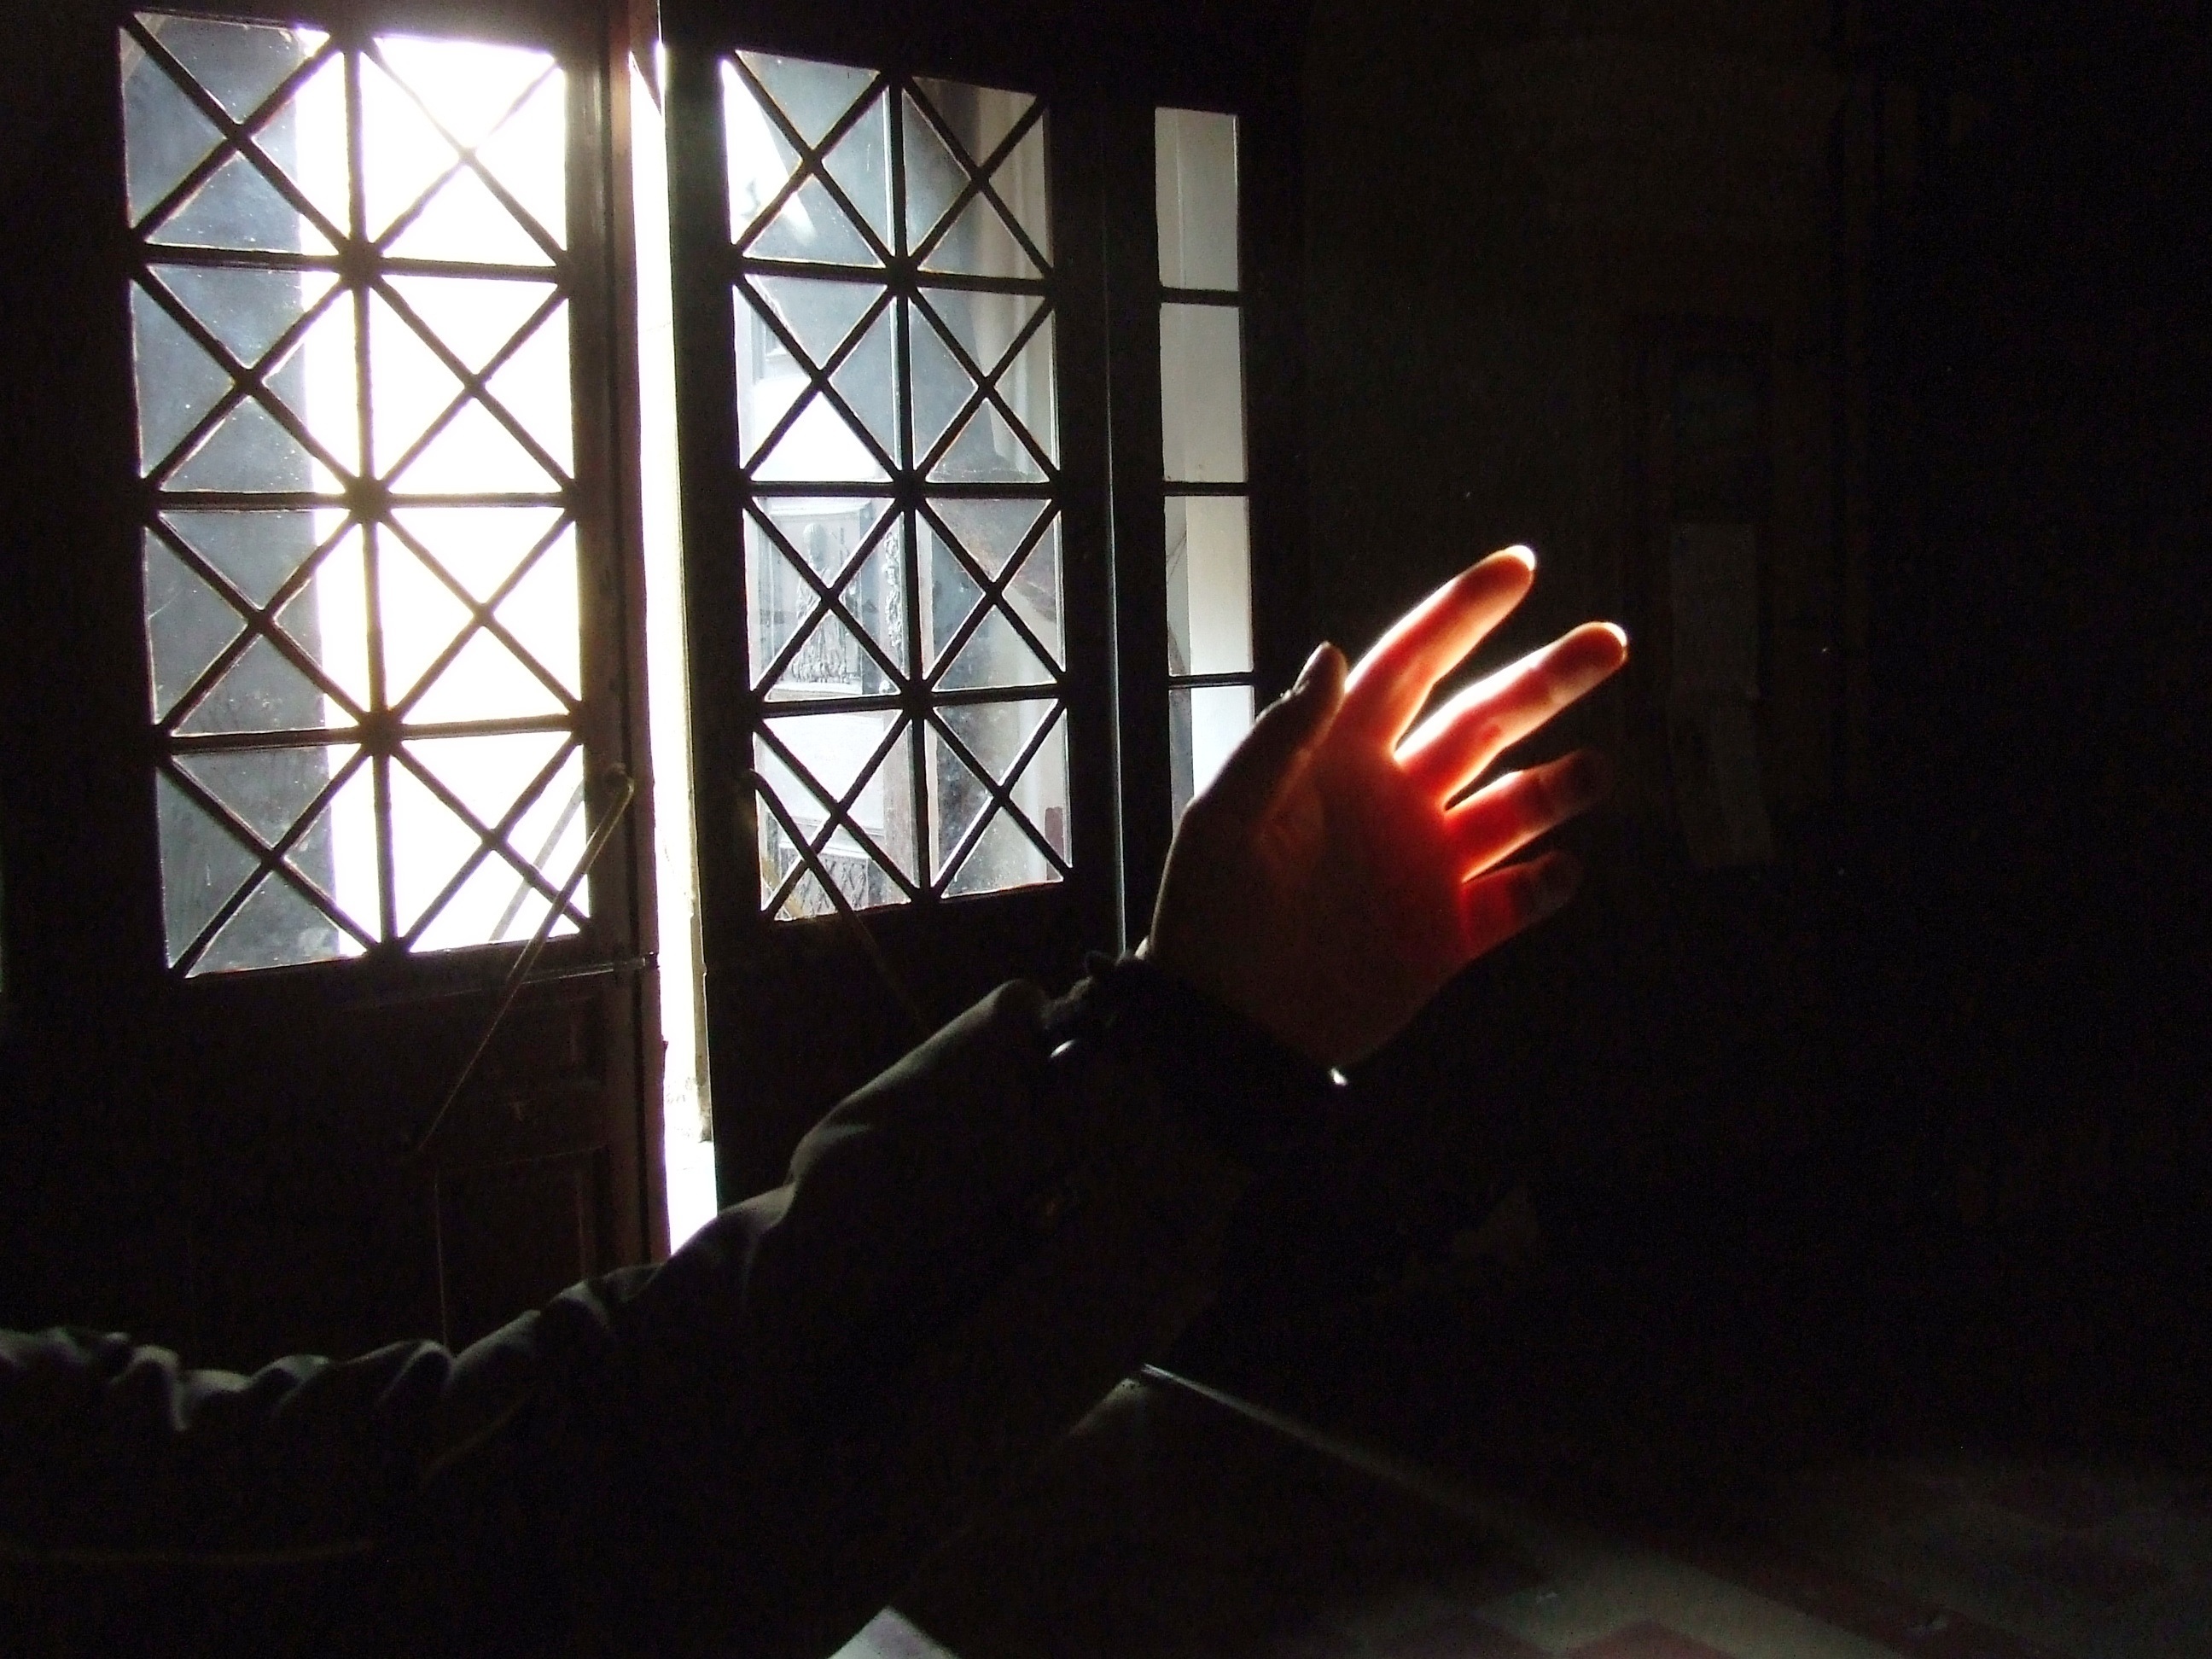
hand, light, night, window, red, color, glow, darkness, lighting, mysterious, szeged hungary, minorits church